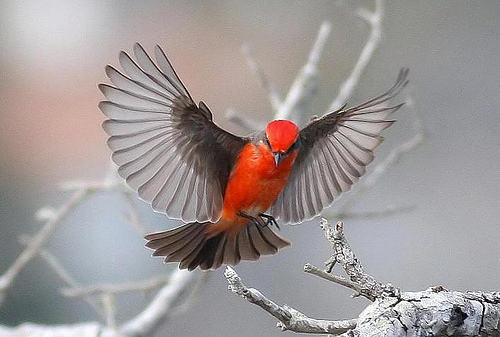
this bird has red belly, breast and crown with black wings, feet and tail
this is a bright red bird with dark cheek patches and light grey wings.
this bird has a bright red belly and breast, red crown and light gray rectrices, primaries and secondaries.
this bird is white and black in color with a black beak, and black eye rings.
a red bird with gray, seemingly transparent wings.
this bird has a red chest, belly, and crown, with brown superciliary wings and tail.
this bird has a red crown as well as a red belly and grey wingsthe bird has a red belly and large grey wingbars.
a bird with grey wings and a red body, with a grey cheek patch.
this bird has wings that are black and has a red chest
Species: Vermilion Flycatcher